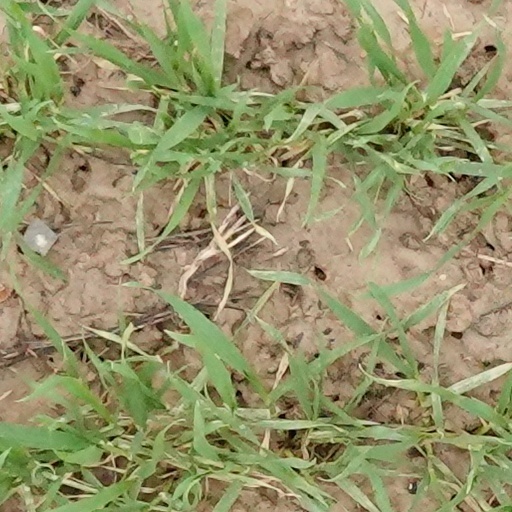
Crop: wheat